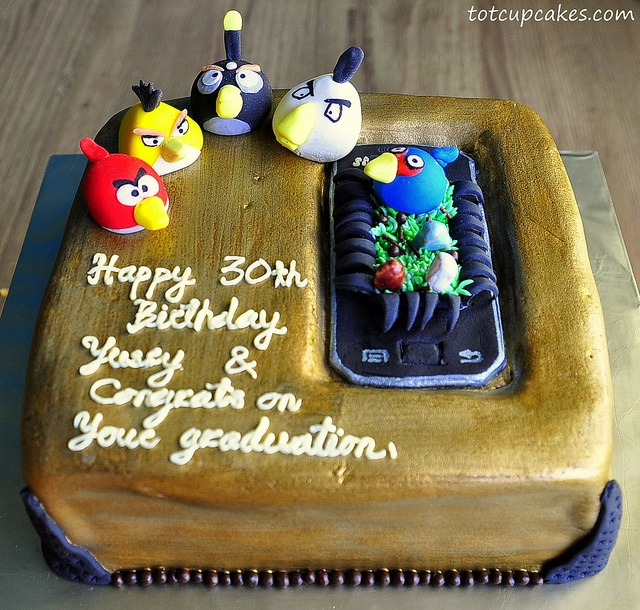
A combination Angry Birds birthday and graduation cake.
A happy birthday and congratulations angry birds cake.
A birthday cake is decorated with angry birds.
An angry birds graduation cake sits on a table.
an angry birds themed birthday cake on a wooden table